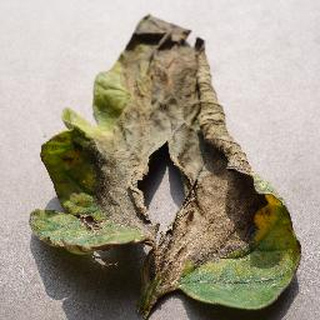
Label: tomato_late_blight